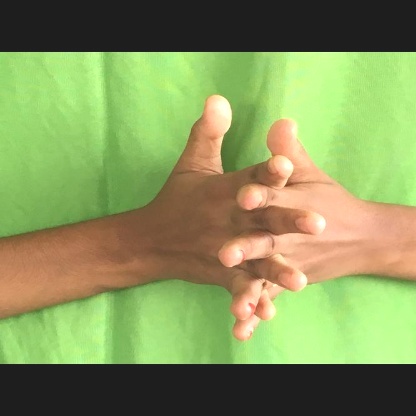
Mudra: Karkatta